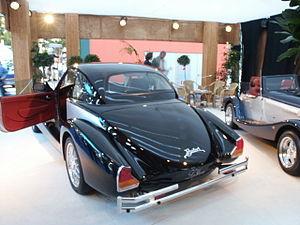
La Bufori La Joya, aussi appelée Bufori MkIII est un coupé 2 places produit par Bufori depuis 2004 dans son usine de Kuala Lumpur.